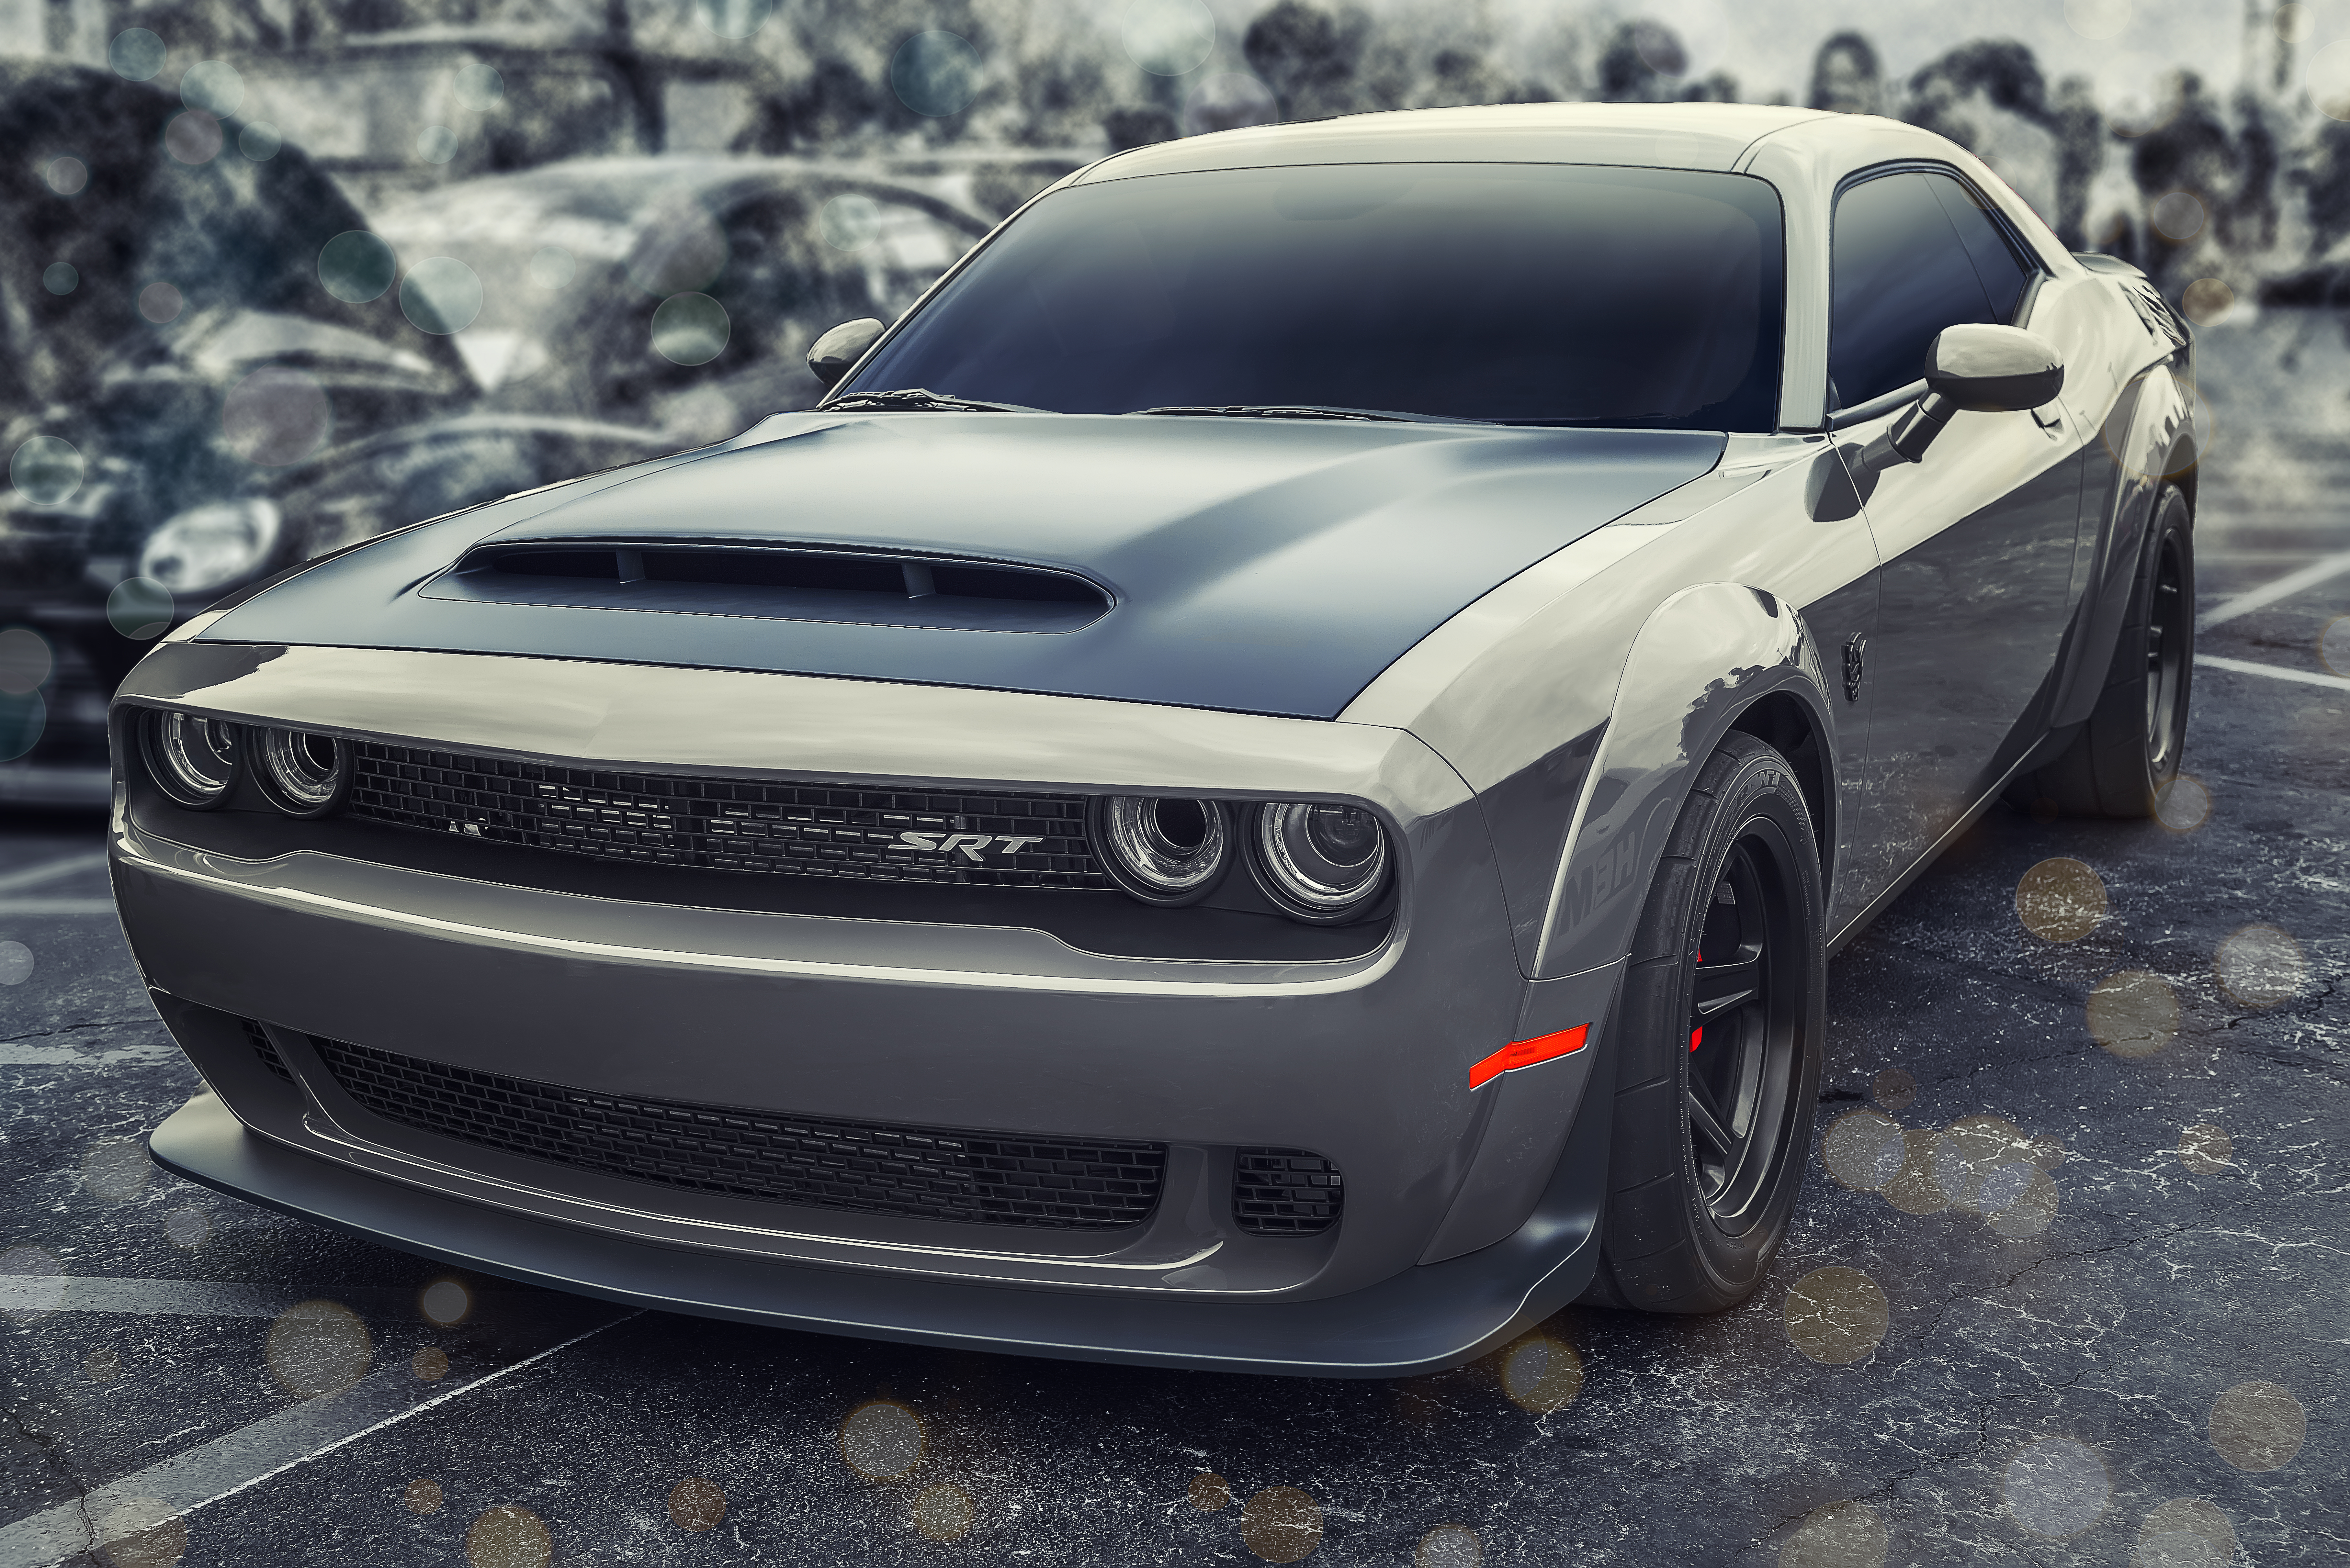
beacon hill, geotagged, Greer, south carolina, united states, usa, American Muscle Car, auto, automobile, automotive, automotive photography, Automotive Portrait, Boosted, car, Car Lifestyle, car photo, car photography, Car Portrait, car show, Car Show Photography, Cars and Coffee, Cars And Coffee Of The Upstate, challenger, Challenger SRT Hellcat, coche, dodge, dodge challenger, Dodge Challenger SRT Demon, Dodge Challenger SRT Hellcat, greenville, Greenville SC, Greenville South Carolina, Michelin North America Headquarters, mopar, Mopar Family, Mopar Nation, muscle car, Pelham Road, performance car, photoshop, sc, super car, supercharged, upstate, Upstate South Carolina, vehicle, vendimia, voiture, World Cars, motor vehicle, rim, automotive design, wheel, automotive wheel system, automotive exterior, hood, personal luxury car, automotive tire, classic car, tire, auto part, automotive lighting, bumper, luxury vehicle, mid size car, supercar, compact car